Starrcade (1996)

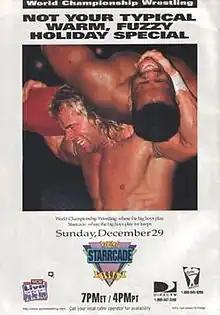
Promotional poster featuring Lex Luger and Bobby Walker

The 1996 Starrcade was the 14th annual Starrcade professional wrestling pay-per-view (PPV) event produced by World Championship Wrestling (WCW). It took place on December 29, 1996, from the Nashville Municipal Auditorium in Nashville, Tennessee. The event featured the New World Order (nWo) stable, which formed in July.